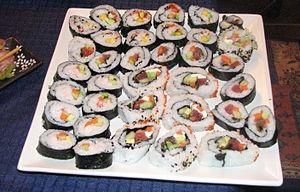
Un assortiment de maki sushis.